Jurassic Coast

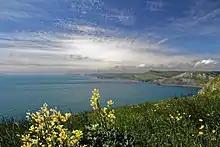
The Jurassic Coast west of St Aldhelm's Head

The Jurassic Coast is subject to severe weather conditions at times. Violent storms occurred in 1824 and 1974, and these and various lesser storms have battered the cliffs and caused flooding and structural damage in coastal towns. The coast is largely an eroding landscape and management of the site aims to allow the natural processes of erosion to continue while protecting people and property. Coastal defences have been put in place in Charmouth and Weymouth, where houses are at risk, but in other places, where the coastline remains in a natural state, the management policy is to take no action and allow erosion to take its course.